Sudbury Basin

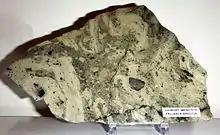
Onaping Fallback Breccia, polished slab,

The Sudbury Basin, also known as Sudbury Structure or the Sudbury Nickel Irruptive, is a major geological structure in Ontario, Canada. It is among the oldest- and largest-known impact structures on Earth. The structure, the eroded remnant of an impact crater, was formed by the impact of an asteroid 1.849 billion years ago in the Paleoproterozoic era. The ores of the Sudbury Basin are known to contain nickel, copper, gold, silver, platinum, palladium, rhodium, iridium, and ruthenium.